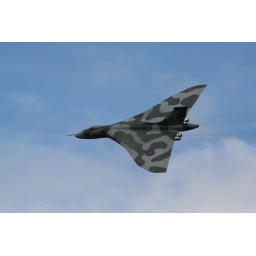
Vulcan Bomber XH558 turns and heads for home after flying over North Leverton windmill's open weekend.